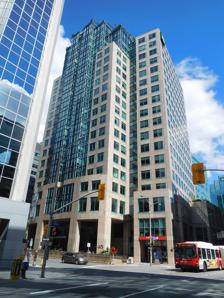
Building: World Exchange Plaza
Country: Canada
Year built: 1991
World Exchange Plaza World Exchange Plaza Tower I as seen from Albert Street General information Address 45 O'Connor Street (Tower I) 100 Queen Street (Tower II) 111 Albert Street (Plaza) Town or city Ottawa Country Canada Construction started 1989 (Tower I) 1998 (Tower II) Completed 1991 (Tower I) 2001 (Tower II) Opened 1991 Height 84 metres (276 ft) (Tower I) 70 metres (230 ft) (Tower II) Technical details Floor count 19 (Tower I) 15 (Tower II) The World Exchange Plaza is an office and retail complex in Downtown Ottawa , Ontario , Canada . Consisting of two towers and an outdoor plaza, it covers an entire city block between Metcalfe and O'Connor Streets south of Queen and north of Albert Street. The first phase of the project was completed in 1991. At the time, the twenty-story building was unusual in Ottawa for its visual flair. The eastern side was marked by a large plaza modeled after the Roman Colosseum . The building opened in the middle of a deep recession and initially had trouble being filled. Still, work began on a second tower, which was completed in 2001. This second tower greatly increased the available office space. The two towers hold offices for a variety of companies, including Deloitte , Borden Ladner Gervais (BLG), CTV , Microsoft , Accenture , Norton Rose Fulbright , RBC Dominion Securities , TD Canada Trust , CPAC and Beer Canada . Atop of one tower is the TD logo and atop the other is the BLG logo. The building also houses the Embassy of Mexico to Canada. The World Exchange Plaza contains a small shopping mall located on the ground floor. The mall featured five life-size models of narwhals and belugas that hung from the ceiling. The models were made and donated by the Canadian Museum of Nature and were unveiled on October 29, 1991, in the presence of Princess Diana . In preparation for an extensive renovation of the plaza's ground floor, the sculptures were given back to the Canadian Museum of Nature on November 10, 2021. The complex also featured a movie theatre , the only cinema in the downtown core. The theatre was run by Cineplex Odeon from its opening in 1991 until September 30, 2005, when it was bought by Empire Theatres who operated the theatre until October 29, 2013. The theatre closed on December 29, 2013, when Landmark Cinemas was unable to renew the lease. The space was then converted into office space. On Jan 24, 2017 it was announced that Klipfolio Dashboard would become the first major tenant of this newly renovated space. The complex is managed by QuadReal on behalf of the British Columbia Investment Management Corporation (bcIMC). Gallery Plaza Tower I as seen from Albert Street Tower II as seen from Metcalfe Street References